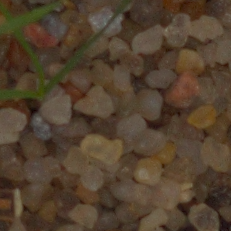
Label: loose_silkybent